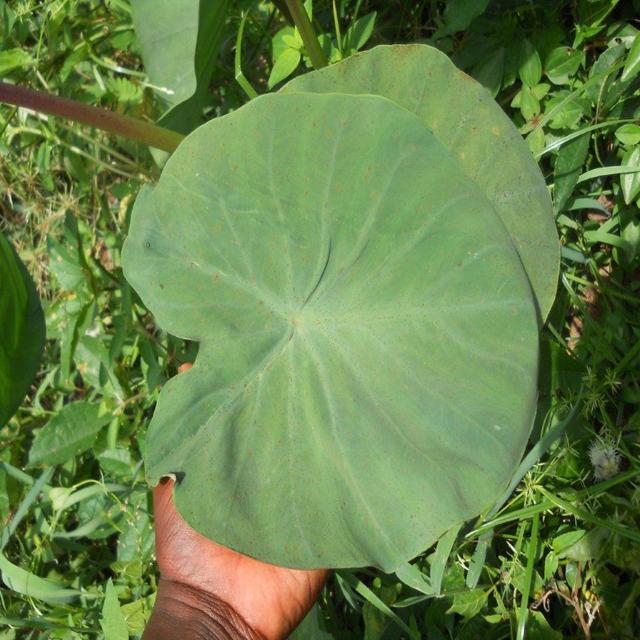
Label: Healthy